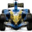
Label: automobile